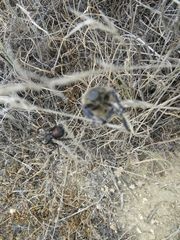
Species: Lactrodectus_hesperus